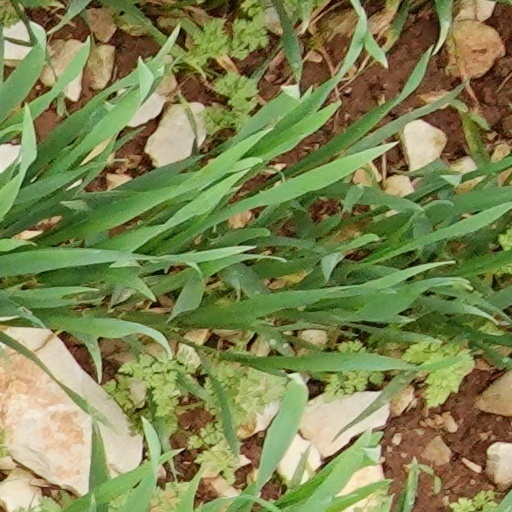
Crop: wheat